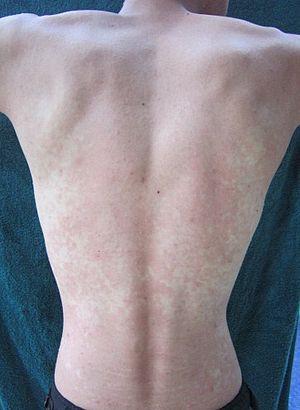
Le syndrome du rougissement asiatique, couramment appelé Asian flush ou Asian glow, est un trouble qui provoque un développement de rougeurs de l'érythème du visage, de la nuque, des épaules, ou dans certains cas, du corps entier après avoir consommé de l'alcool. Cette réaction est le résultat d'une accumulation d'acétaldéhyde, un sous-produit métabolique du métabolisme catabolique de l'alcool, et est le fruit d'une déficience en acétaldéhyde déshydrogénase.